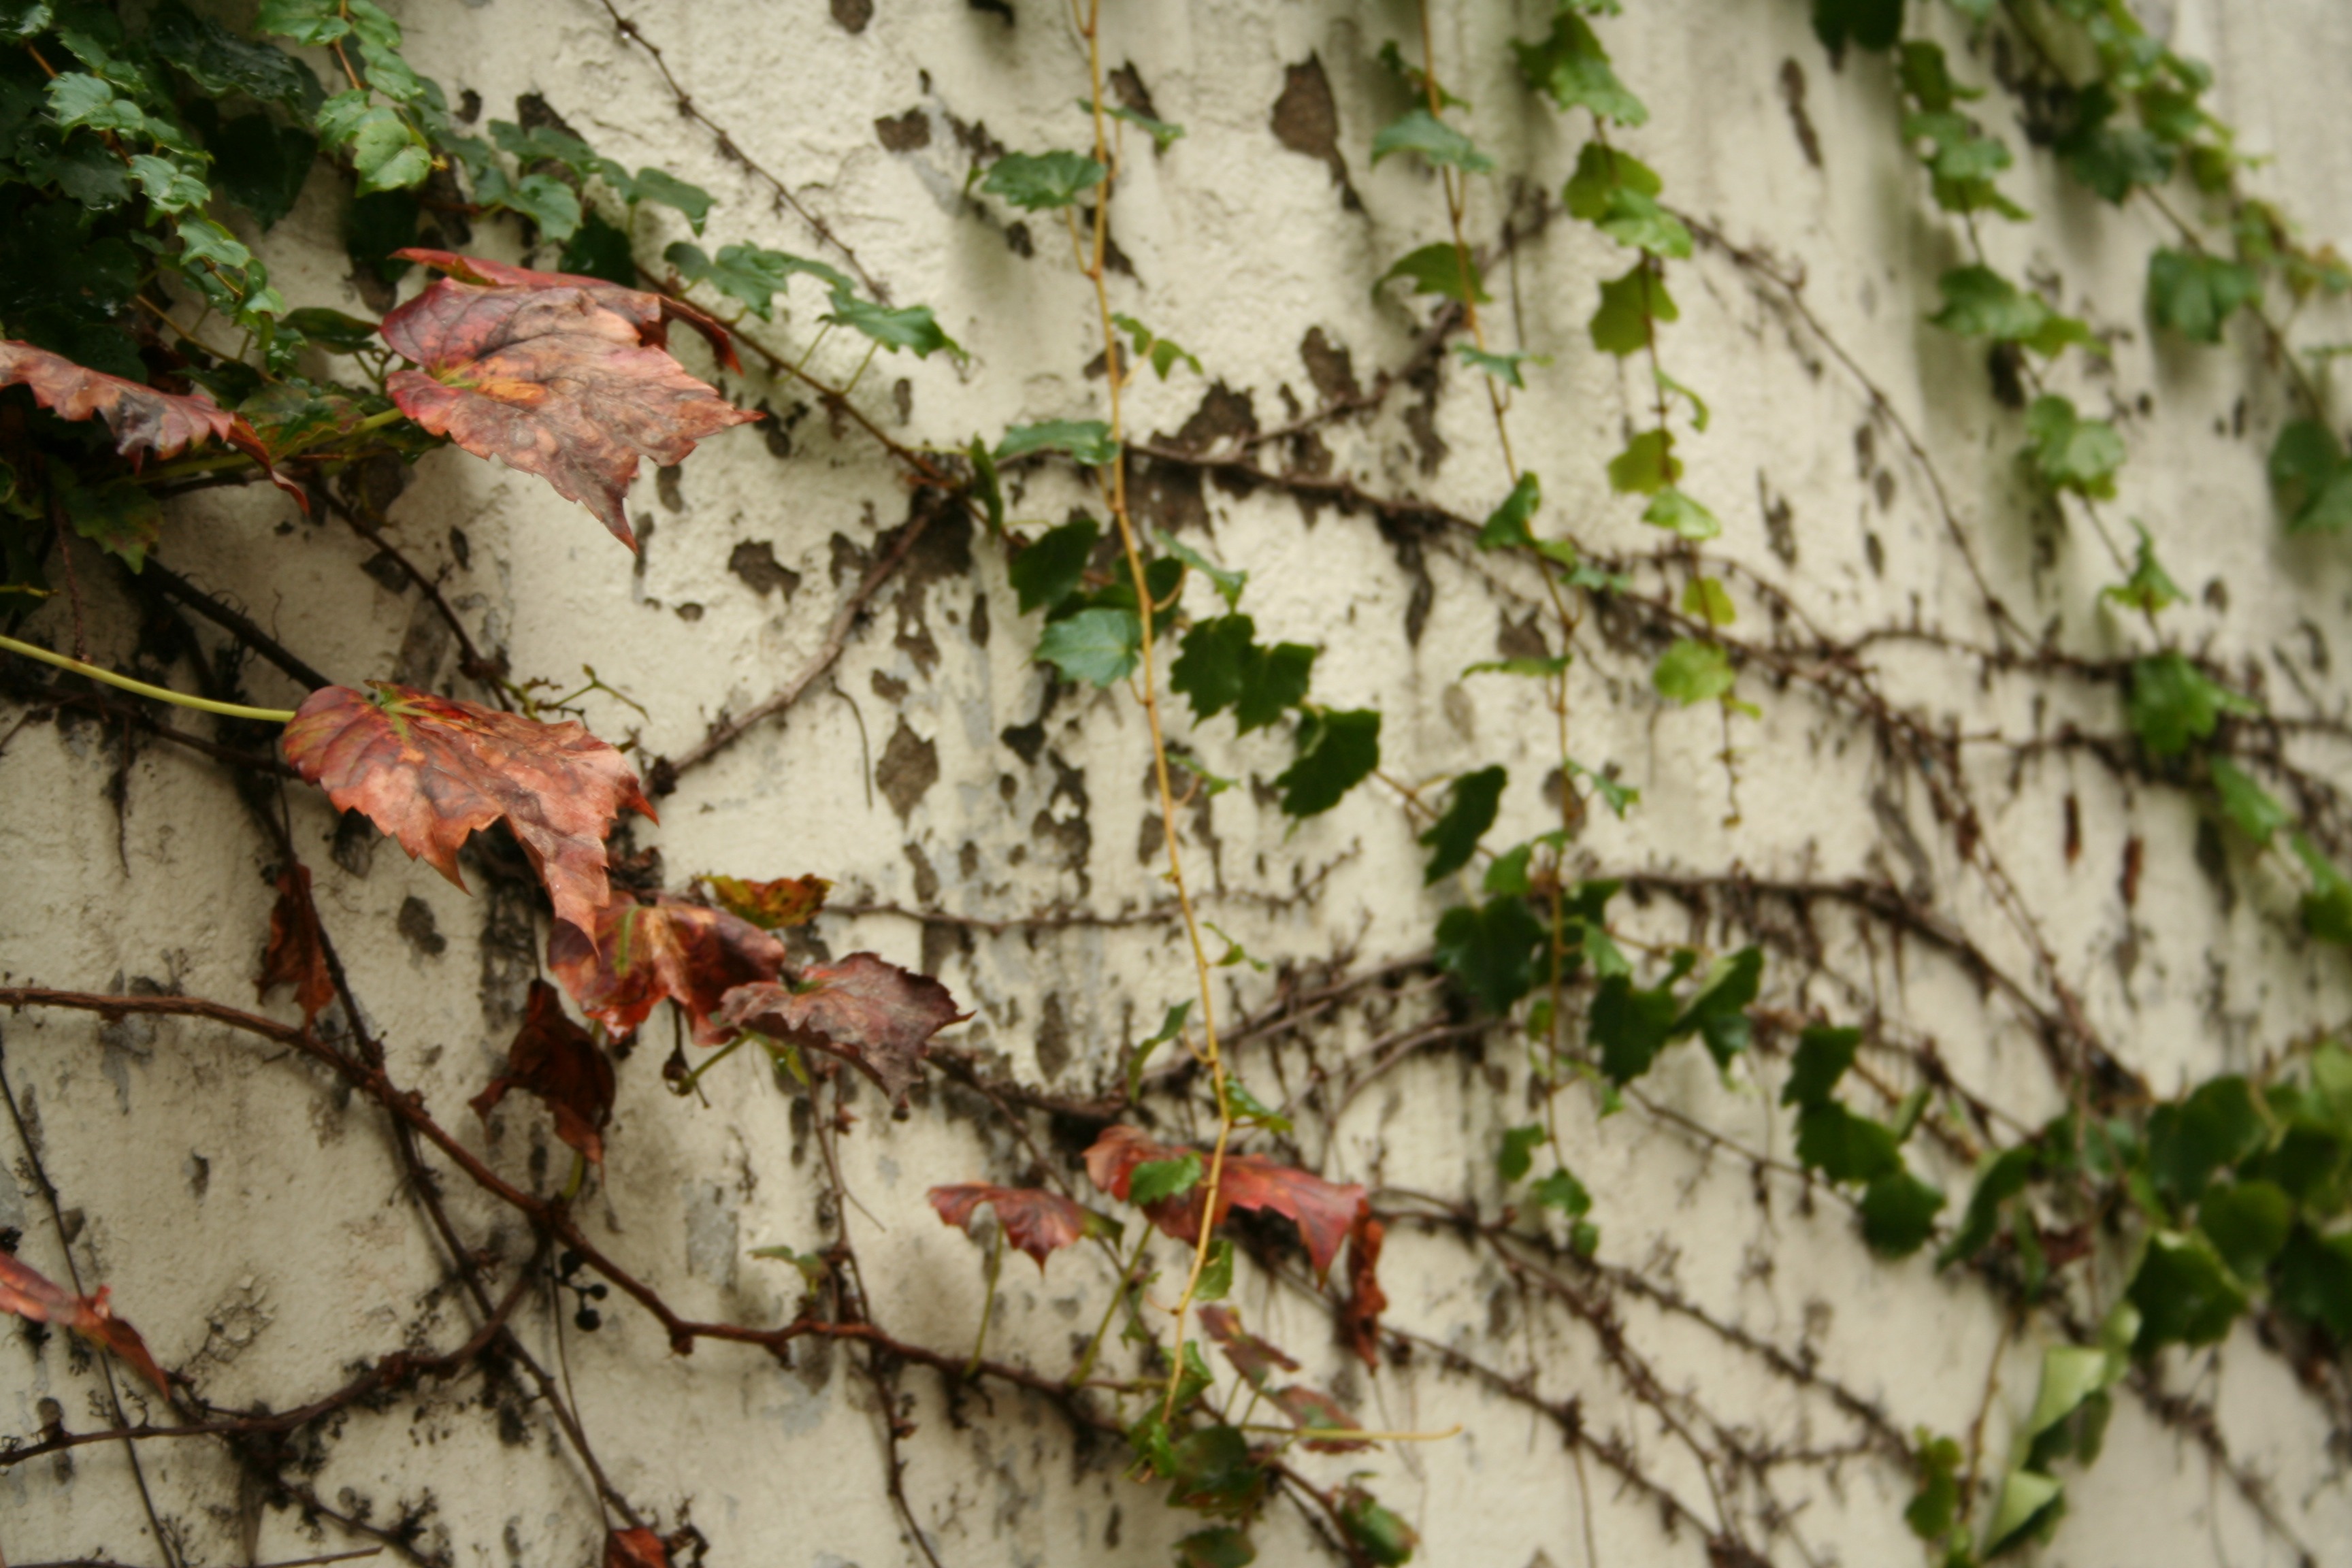
tree, branch, plant, leaf, flower, trunk, wall, spring, green, produce, birch, ivy, autumn, flora, season, leaves, korea, seoul, flowering plant, woody plant, land plant